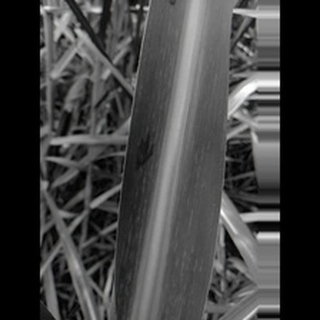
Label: sugarcane_mosaic